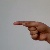
The image shows a hand gesture representing the letter 'G' in Indian Sign Language.